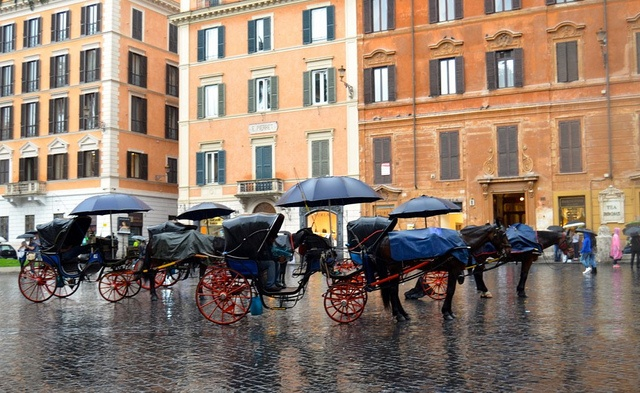
A group of horse drawn carriages sitting in front of a tall building.
These horses are standing outside in the rain with carriages attached to them.
Horses wearing raincoats are pulling carts with umbrellas.
Several horse drawn buggies in the rain with umbrellas.
many people riding horse drawn carriages with umbrellas